Jyoti Prakash Tamang

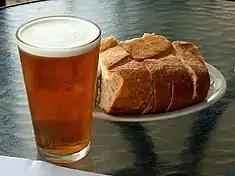
Beer and bread, two major uses of fermentation in food

Tamang was a pioneer researcher in ethnic fermented foods and beverages of the Himalayan regions of India, Nepal and Bhutan, and other Asian countries, which he scientifically studied and reported till date, focusing on food antiquity and culture, gastronomy, metataxonomic, multi-omics approaches, starter culture development, food safety, probiotics, whole genome sequencing, nutrition, and health-benefits (as evident from his publications: https://scholar.google.com/citations?hl=en&user=TSawMGoAAAAJ) for last 36 years. The findings of Tamang have made significant paradigm shift from conventional microbial taxonomy to sequence-based taxonomy providing the information of many functional micro-/mycobiome in ethnic fermented foods and beverages of India. His studies have been documented by way of a number of articles and ResearchGate, an online repository of scientific articles has listed 36 of them. Further, he published seven books namely including "Himalayan Fermented Foods: Microbiology, Nutrition, and Ethnic Values", "Ethnic fermented foods and alcoholic beverages of Asia", "Fermented foods and beverages of the world" and "Health benefits of fermented foods and beverages". Ethnic Fermented Foods and Alcoholic Beverages of India: Science History and Culture (2020) (Springer Nature).